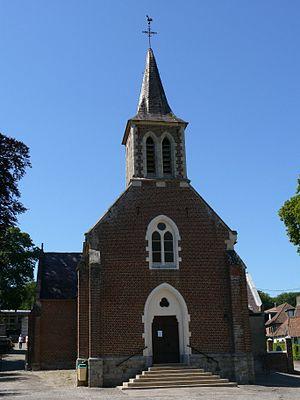
L'église Saint-Maurice de Courset (Pas-de-Calais, France).
Courset est une commune française située dans le département du Pas-de-Calais en région Hauts-de-France.